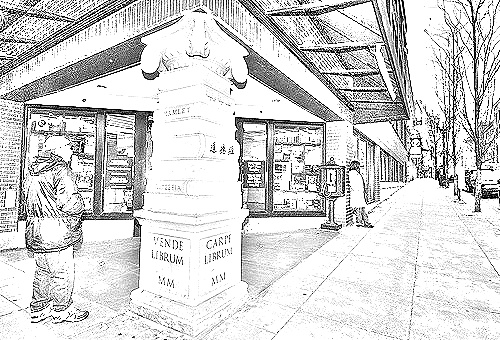
Portrait style: Sketch Portrait